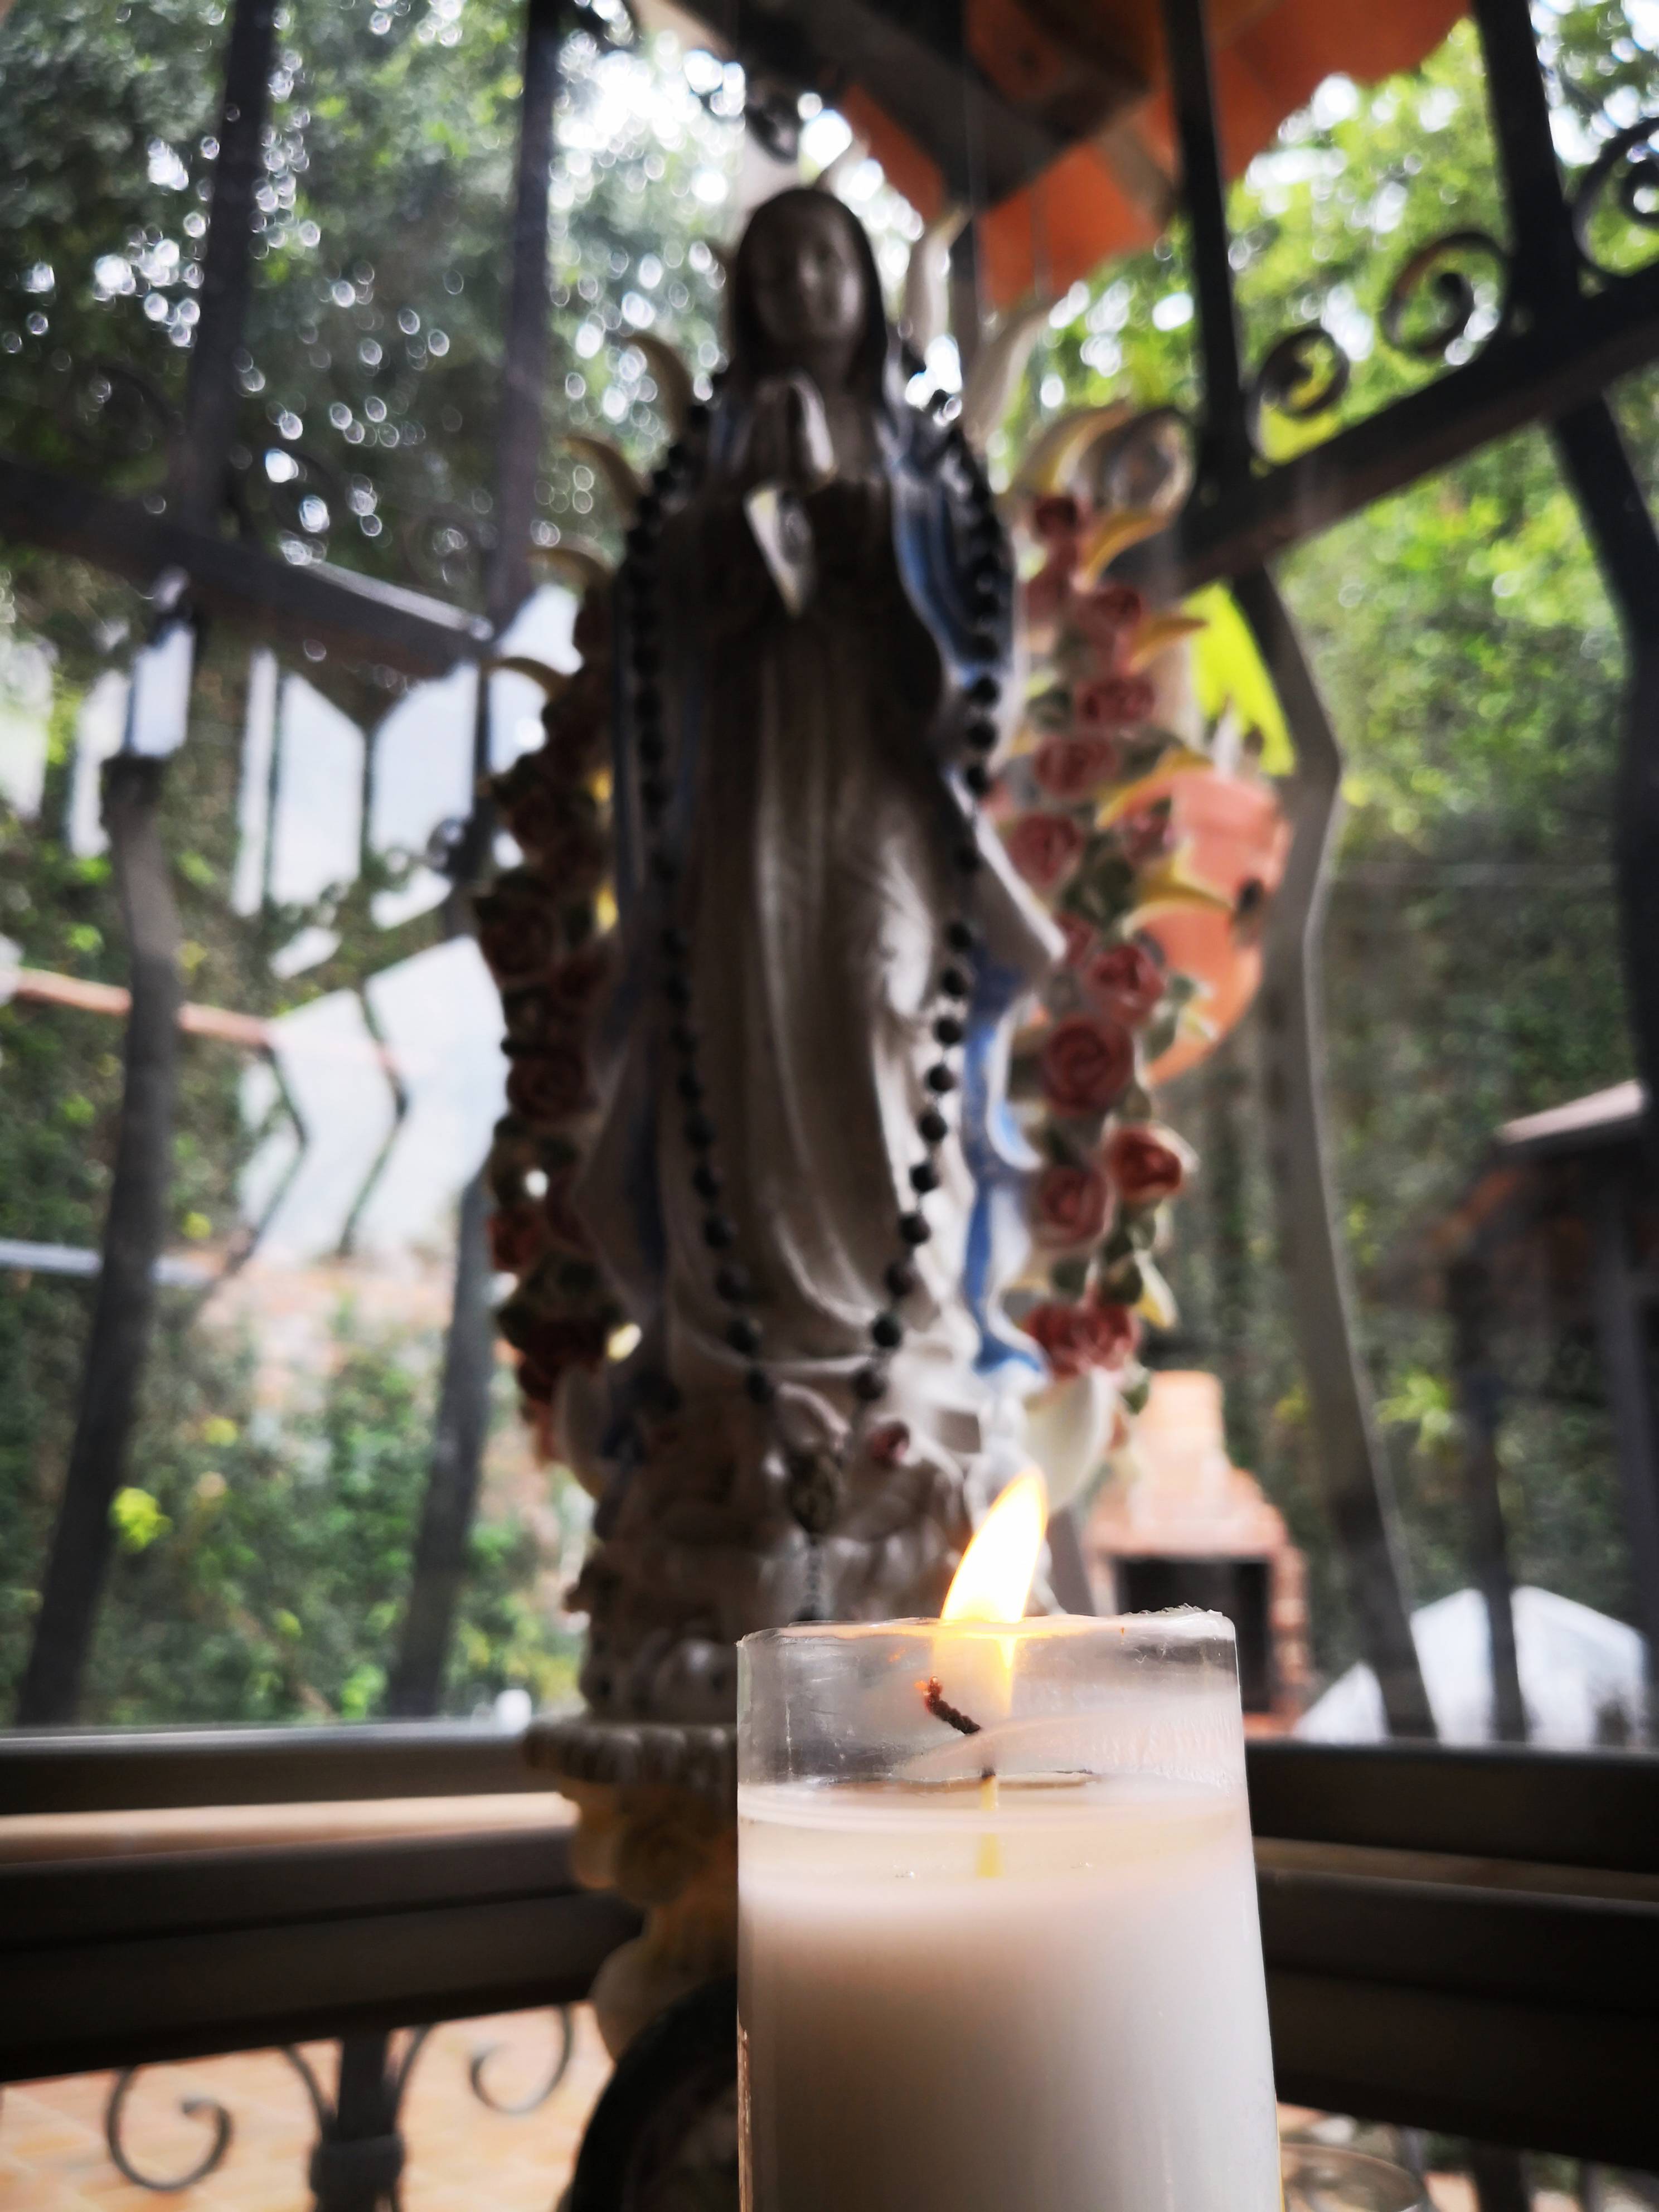
virgin, faith, church, candle, iron, lighting, plant, metal